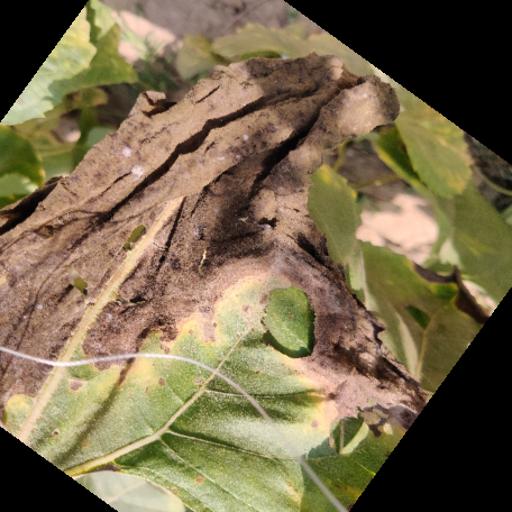
Label: Leaf_scars